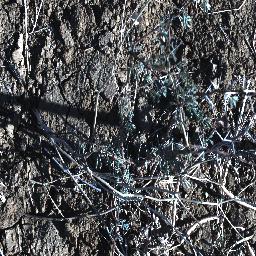
Label: prickly_acacia